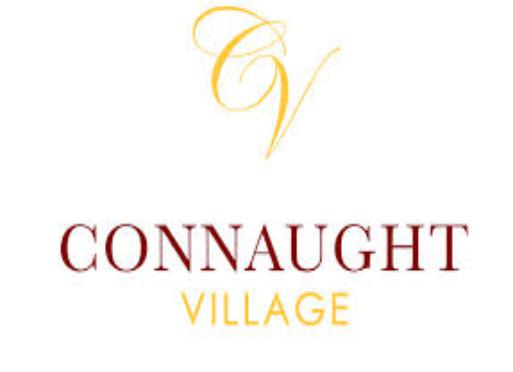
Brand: Connaught
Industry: Others